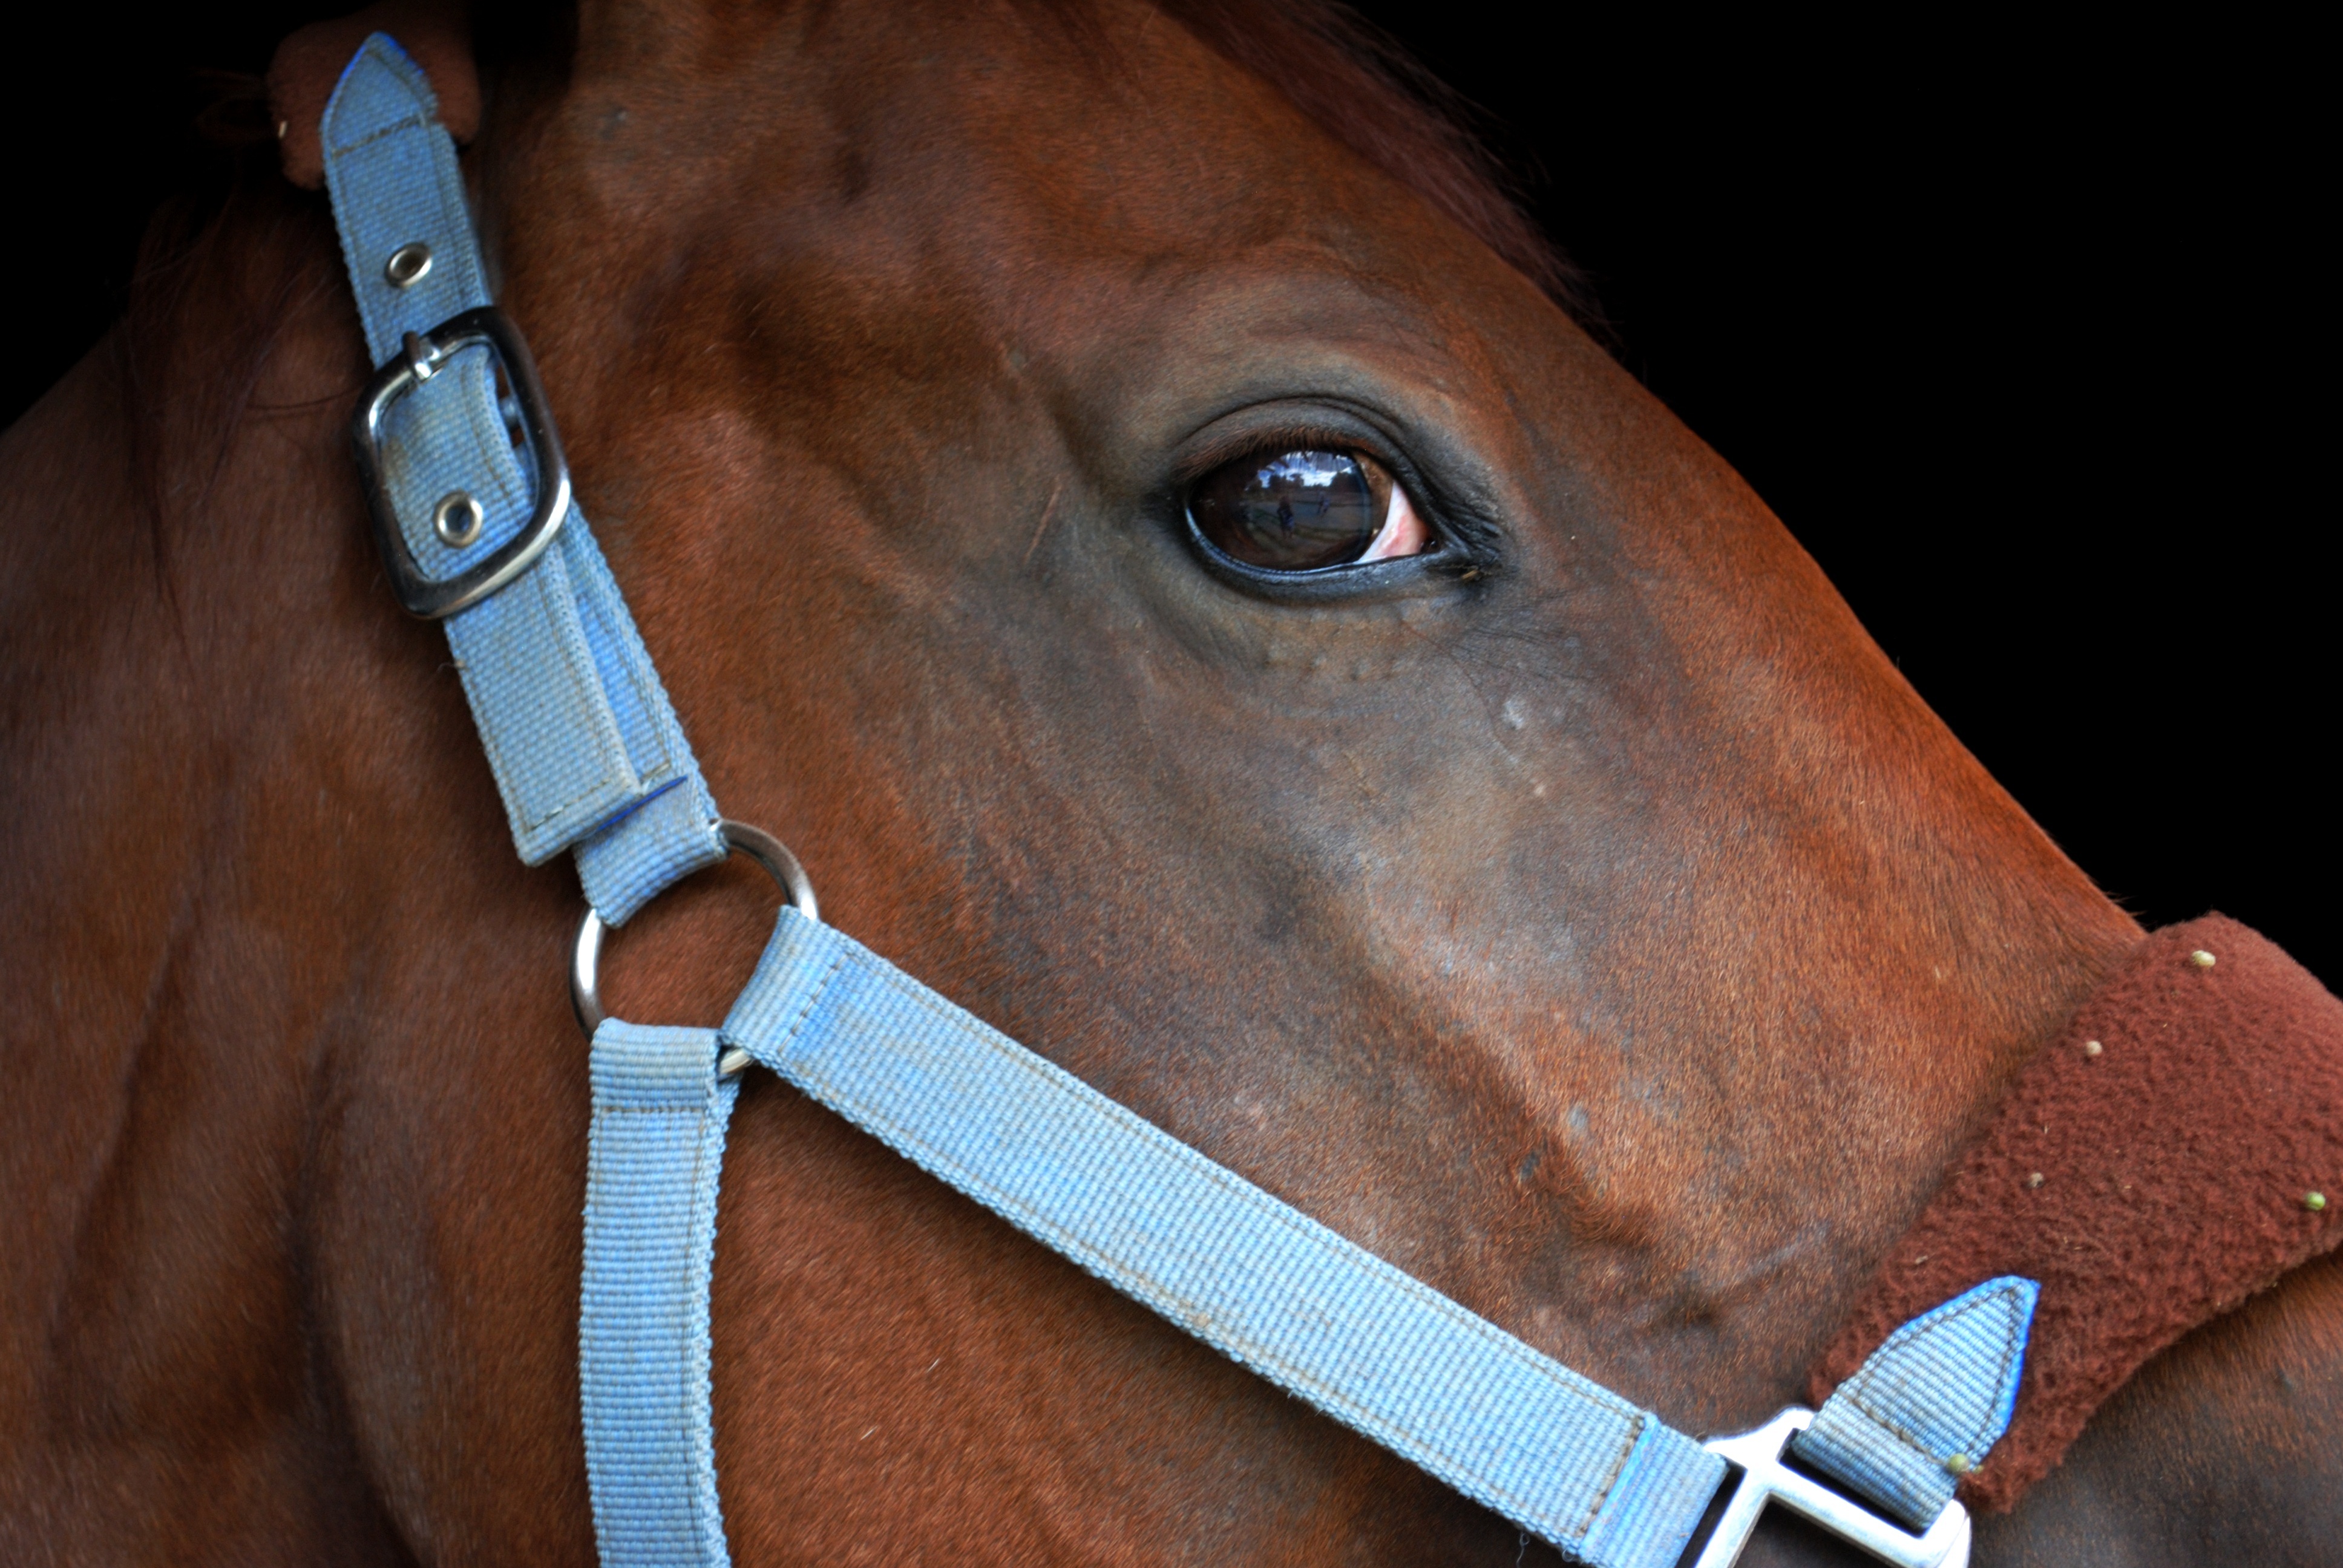
animal, horse, brown, rein, stallion, mane, close up, bridle, eye, head, halter, horse like mammal, horse harness, horse tack